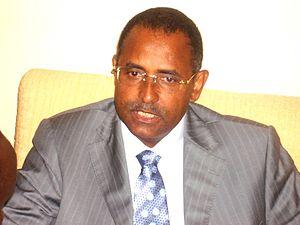
Patrick Achi, Ministre des Infrastructures économiques de Côte d'Ivoire.
Le gouvernement Diarra II fut formé le 10 février 2003 après les accords de Marcoussis et la démission de Pascal Affi N'Guessan, ainsi que de son gouvernement.